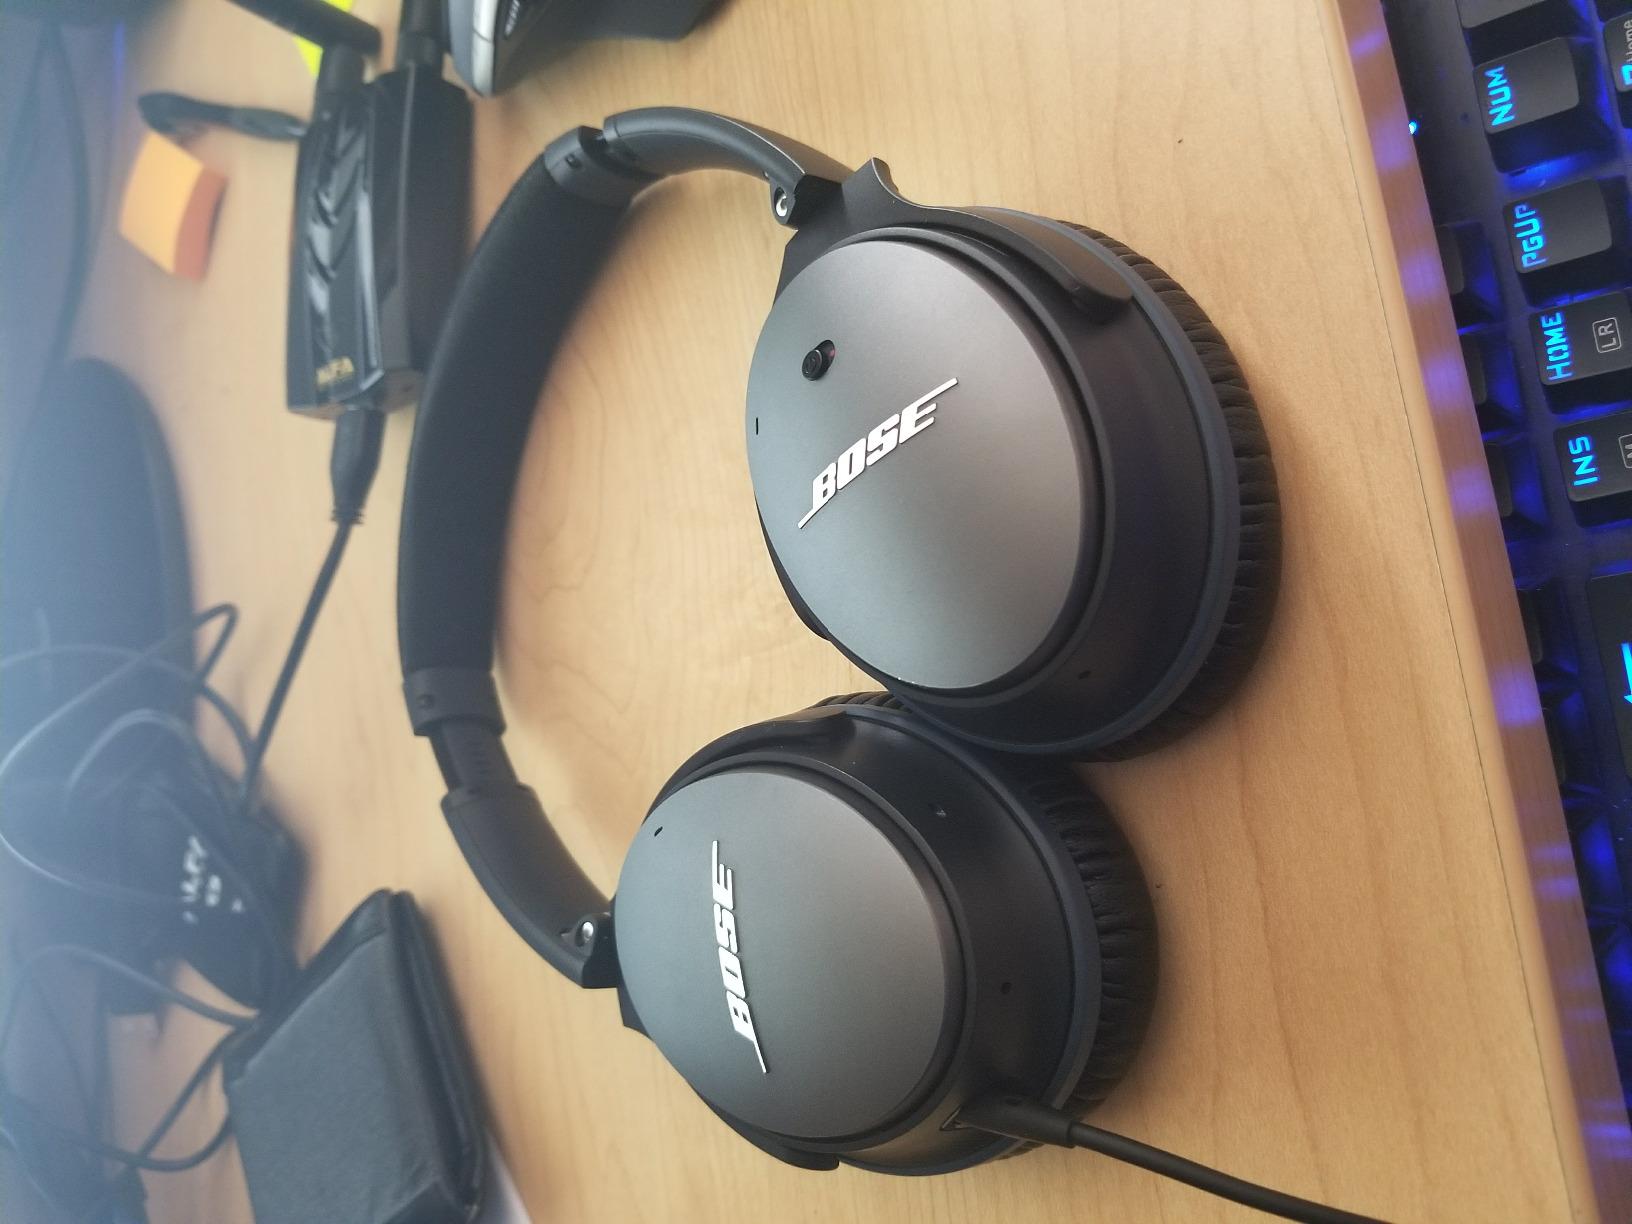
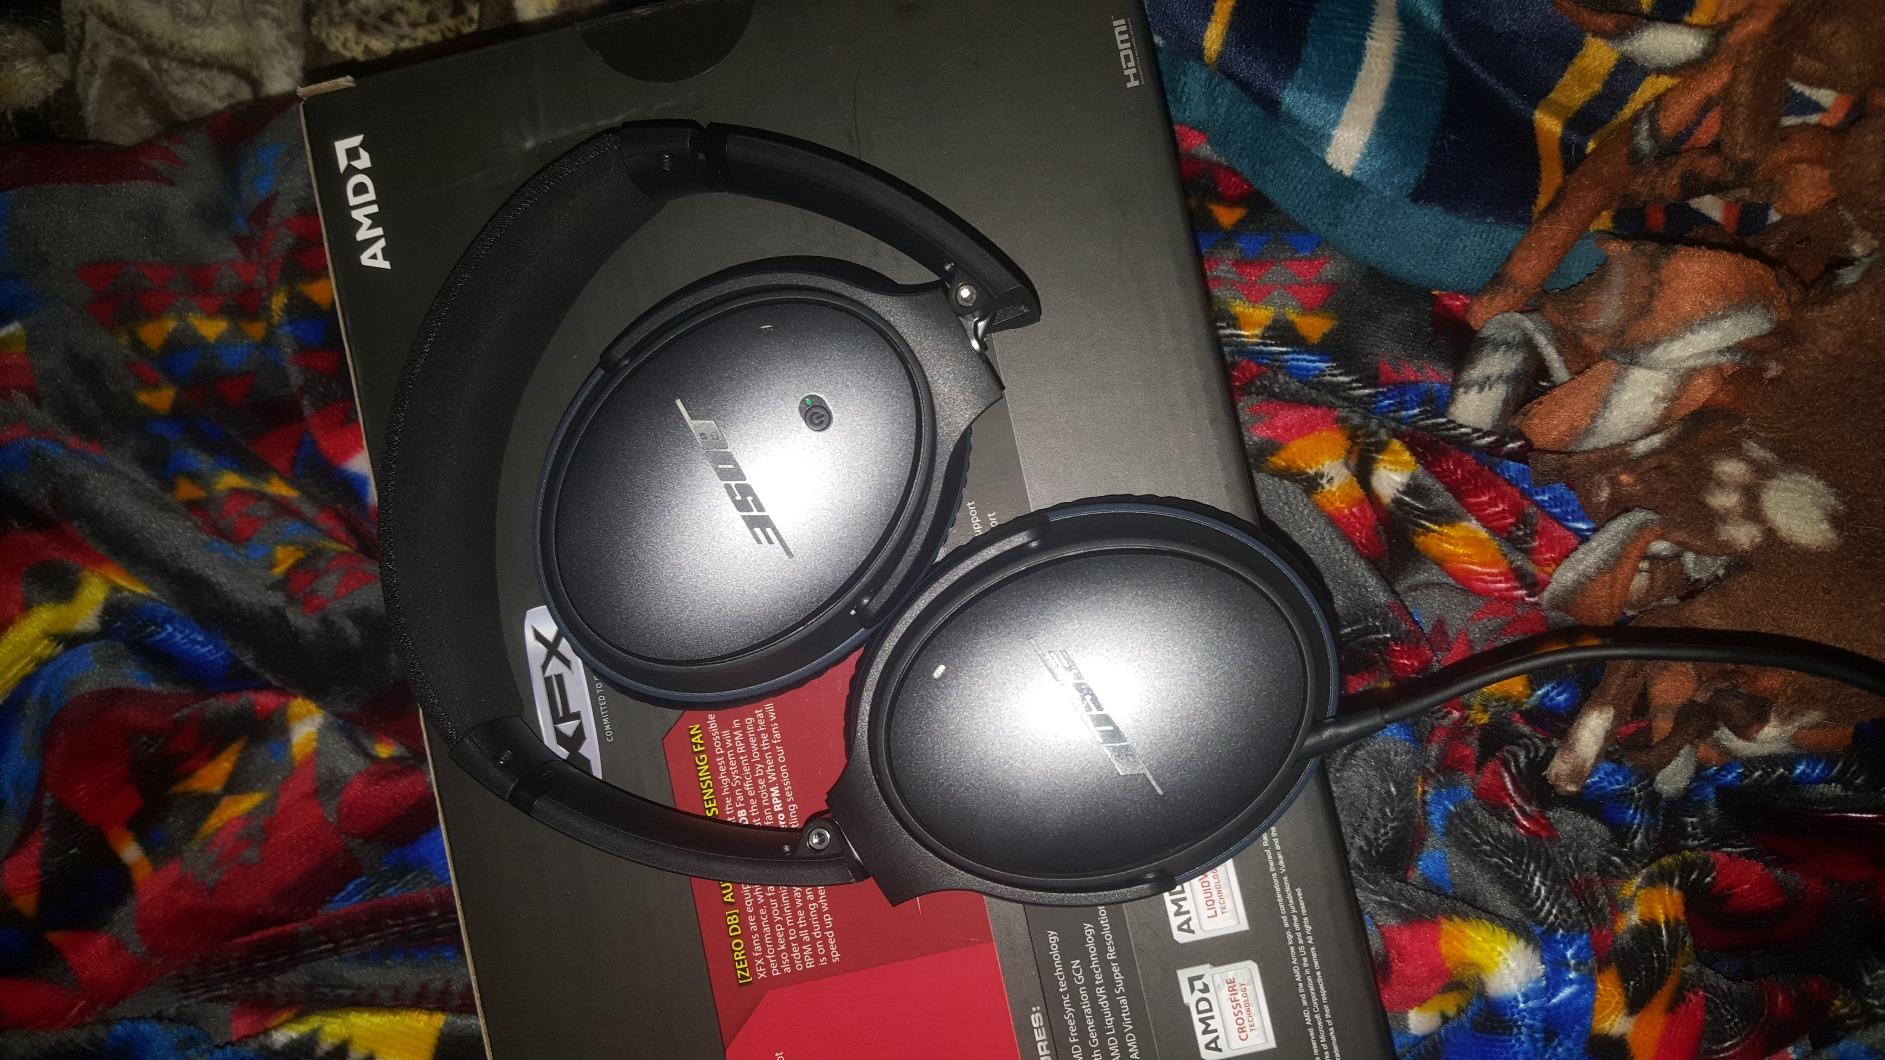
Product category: headphones
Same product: yes